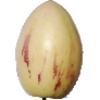
Label: pepino